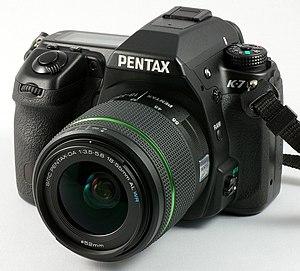
Ces boîtiers ont la particularité de coupler le miroir au déclencheur. La levée et descente du miroir est ainsi automatisée selon que l'on appuie ou relâche le déclencheur.